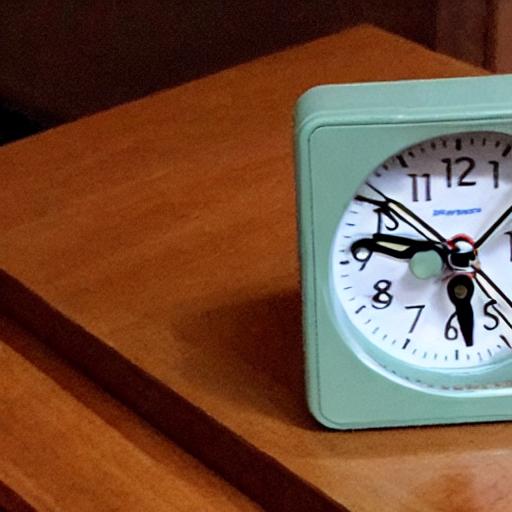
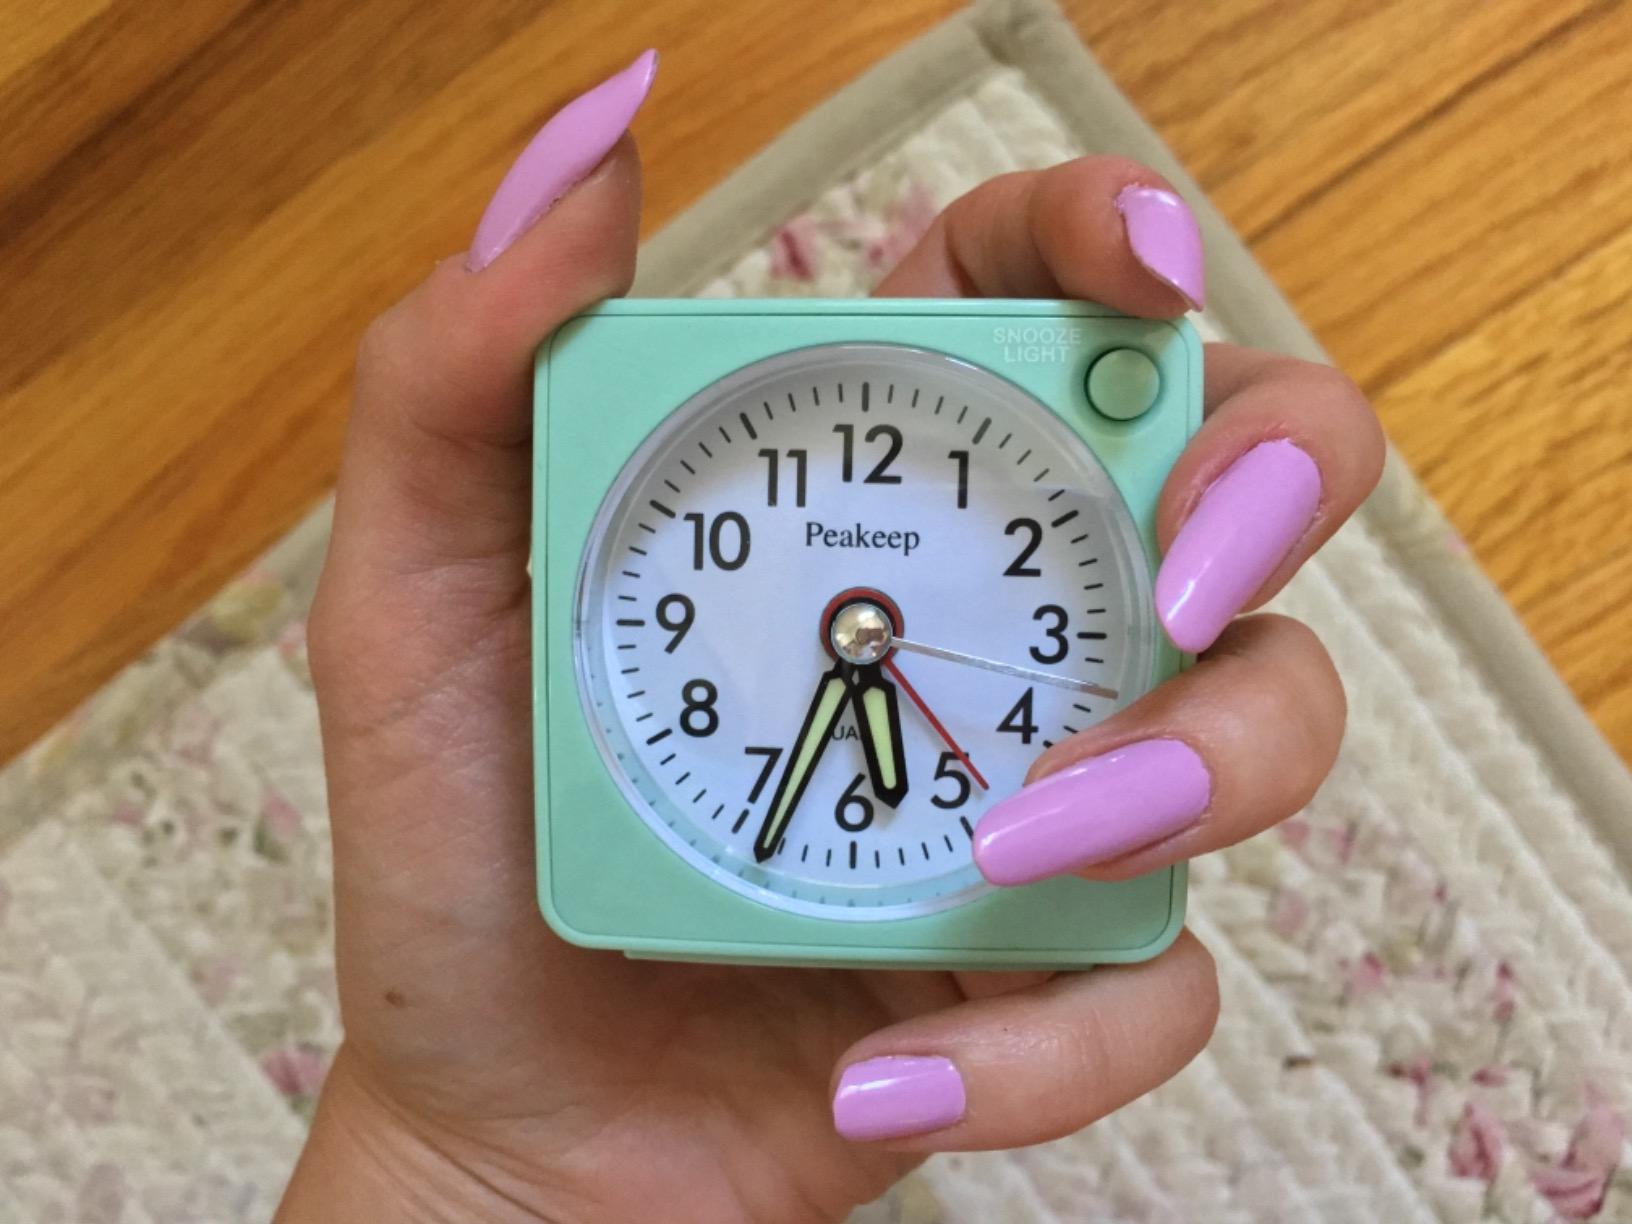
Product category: clock
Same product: no